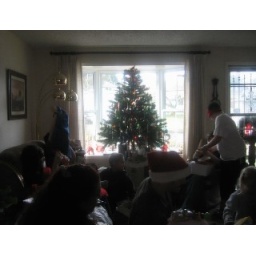
tree in the window